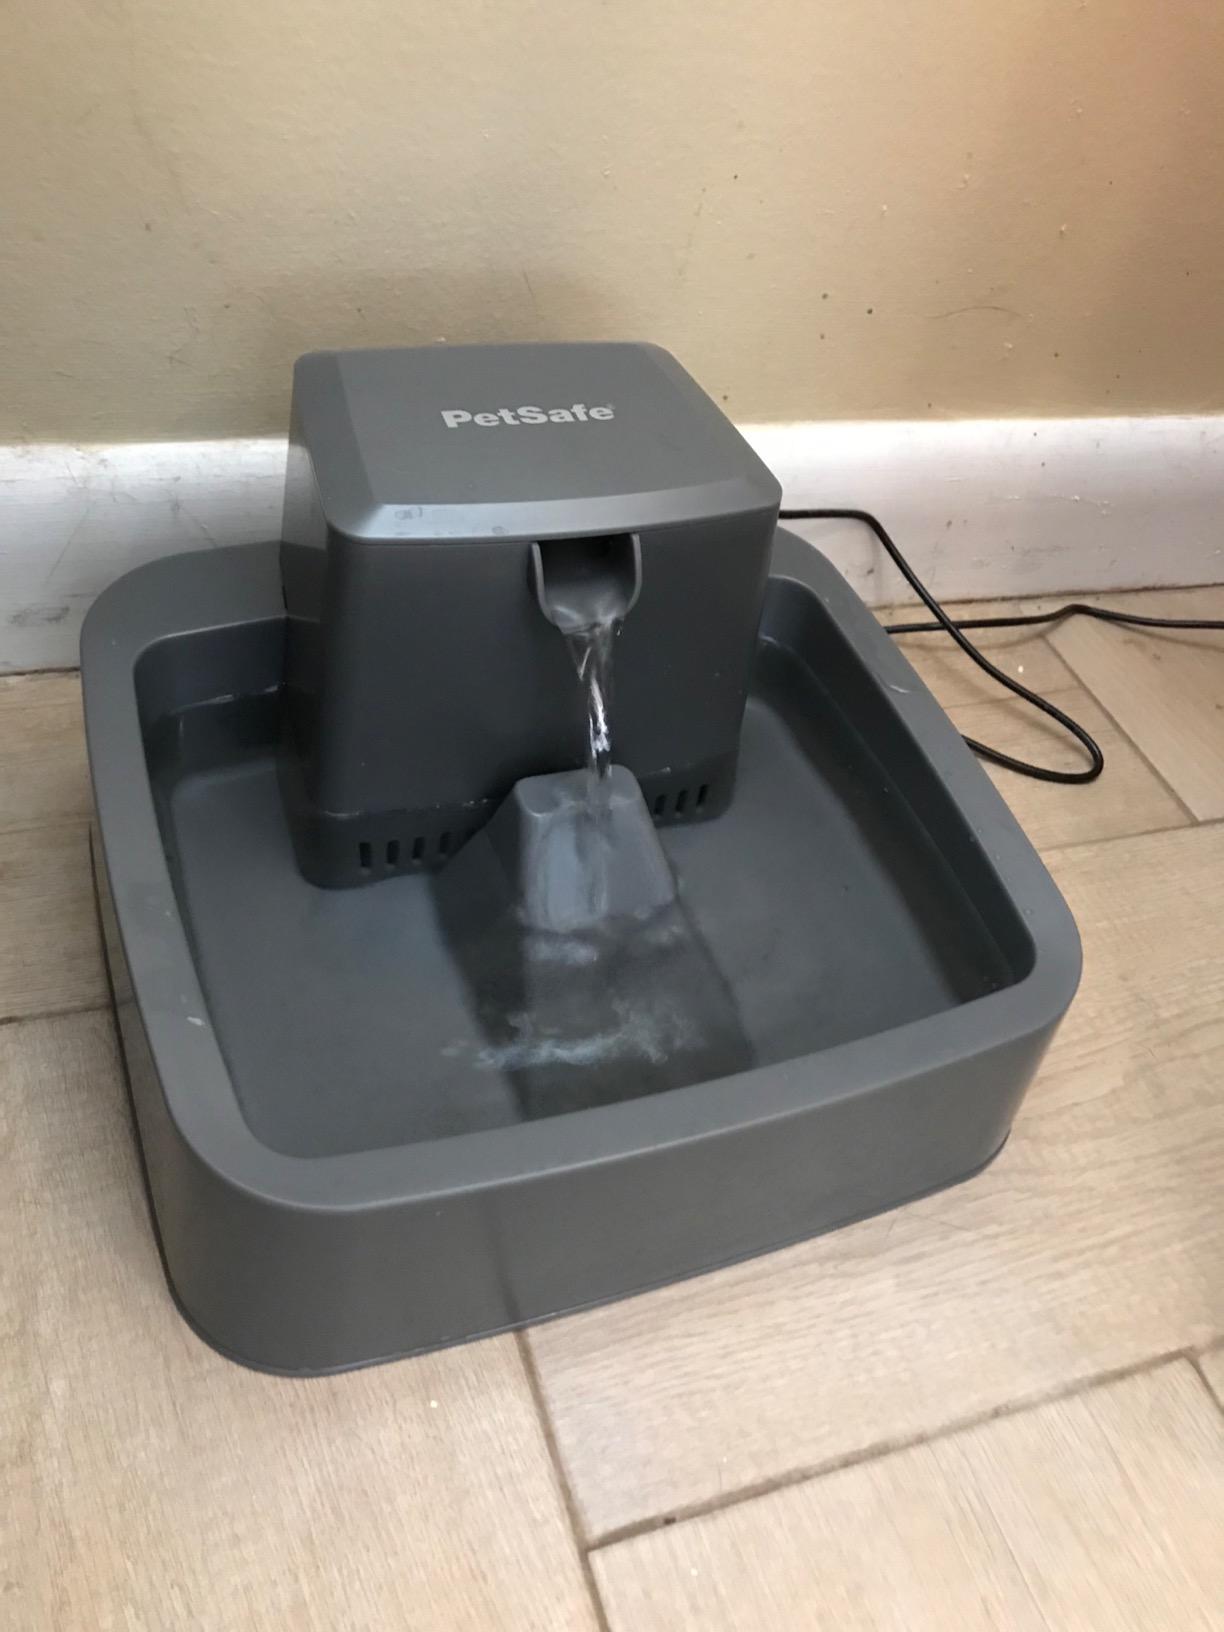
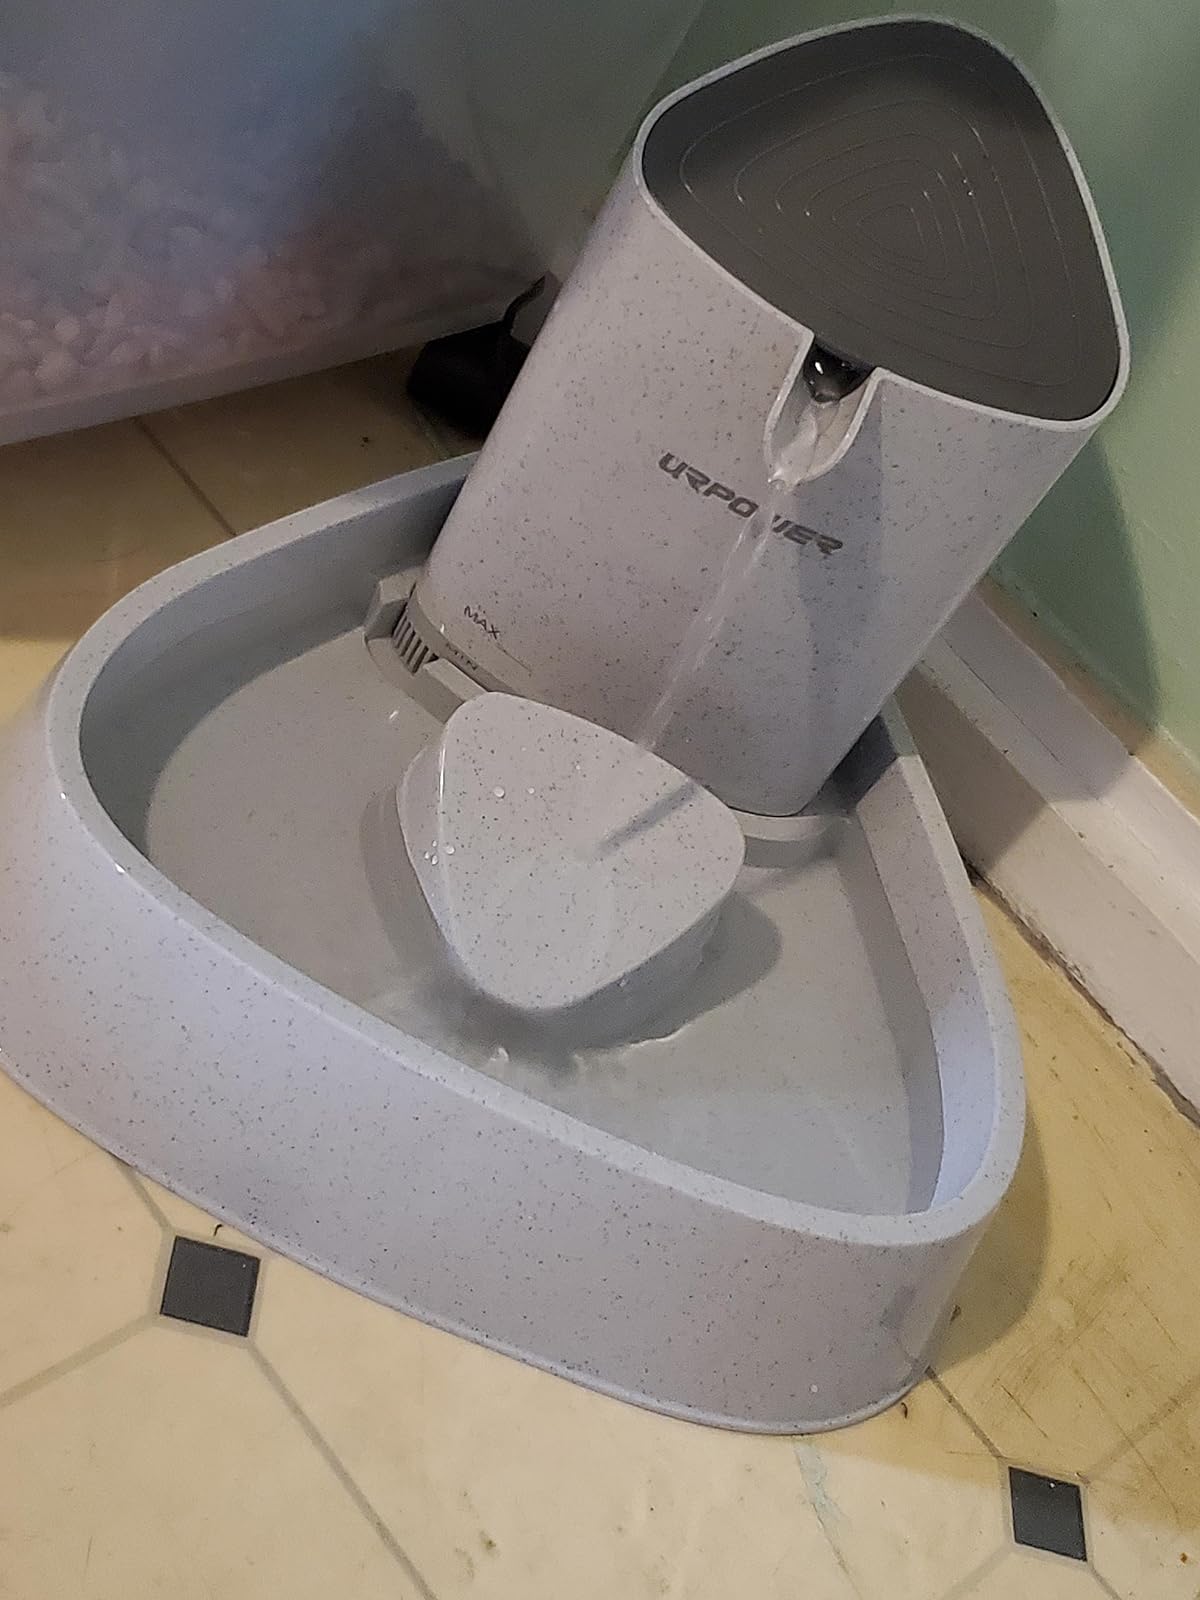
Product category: items_bowl
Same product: no